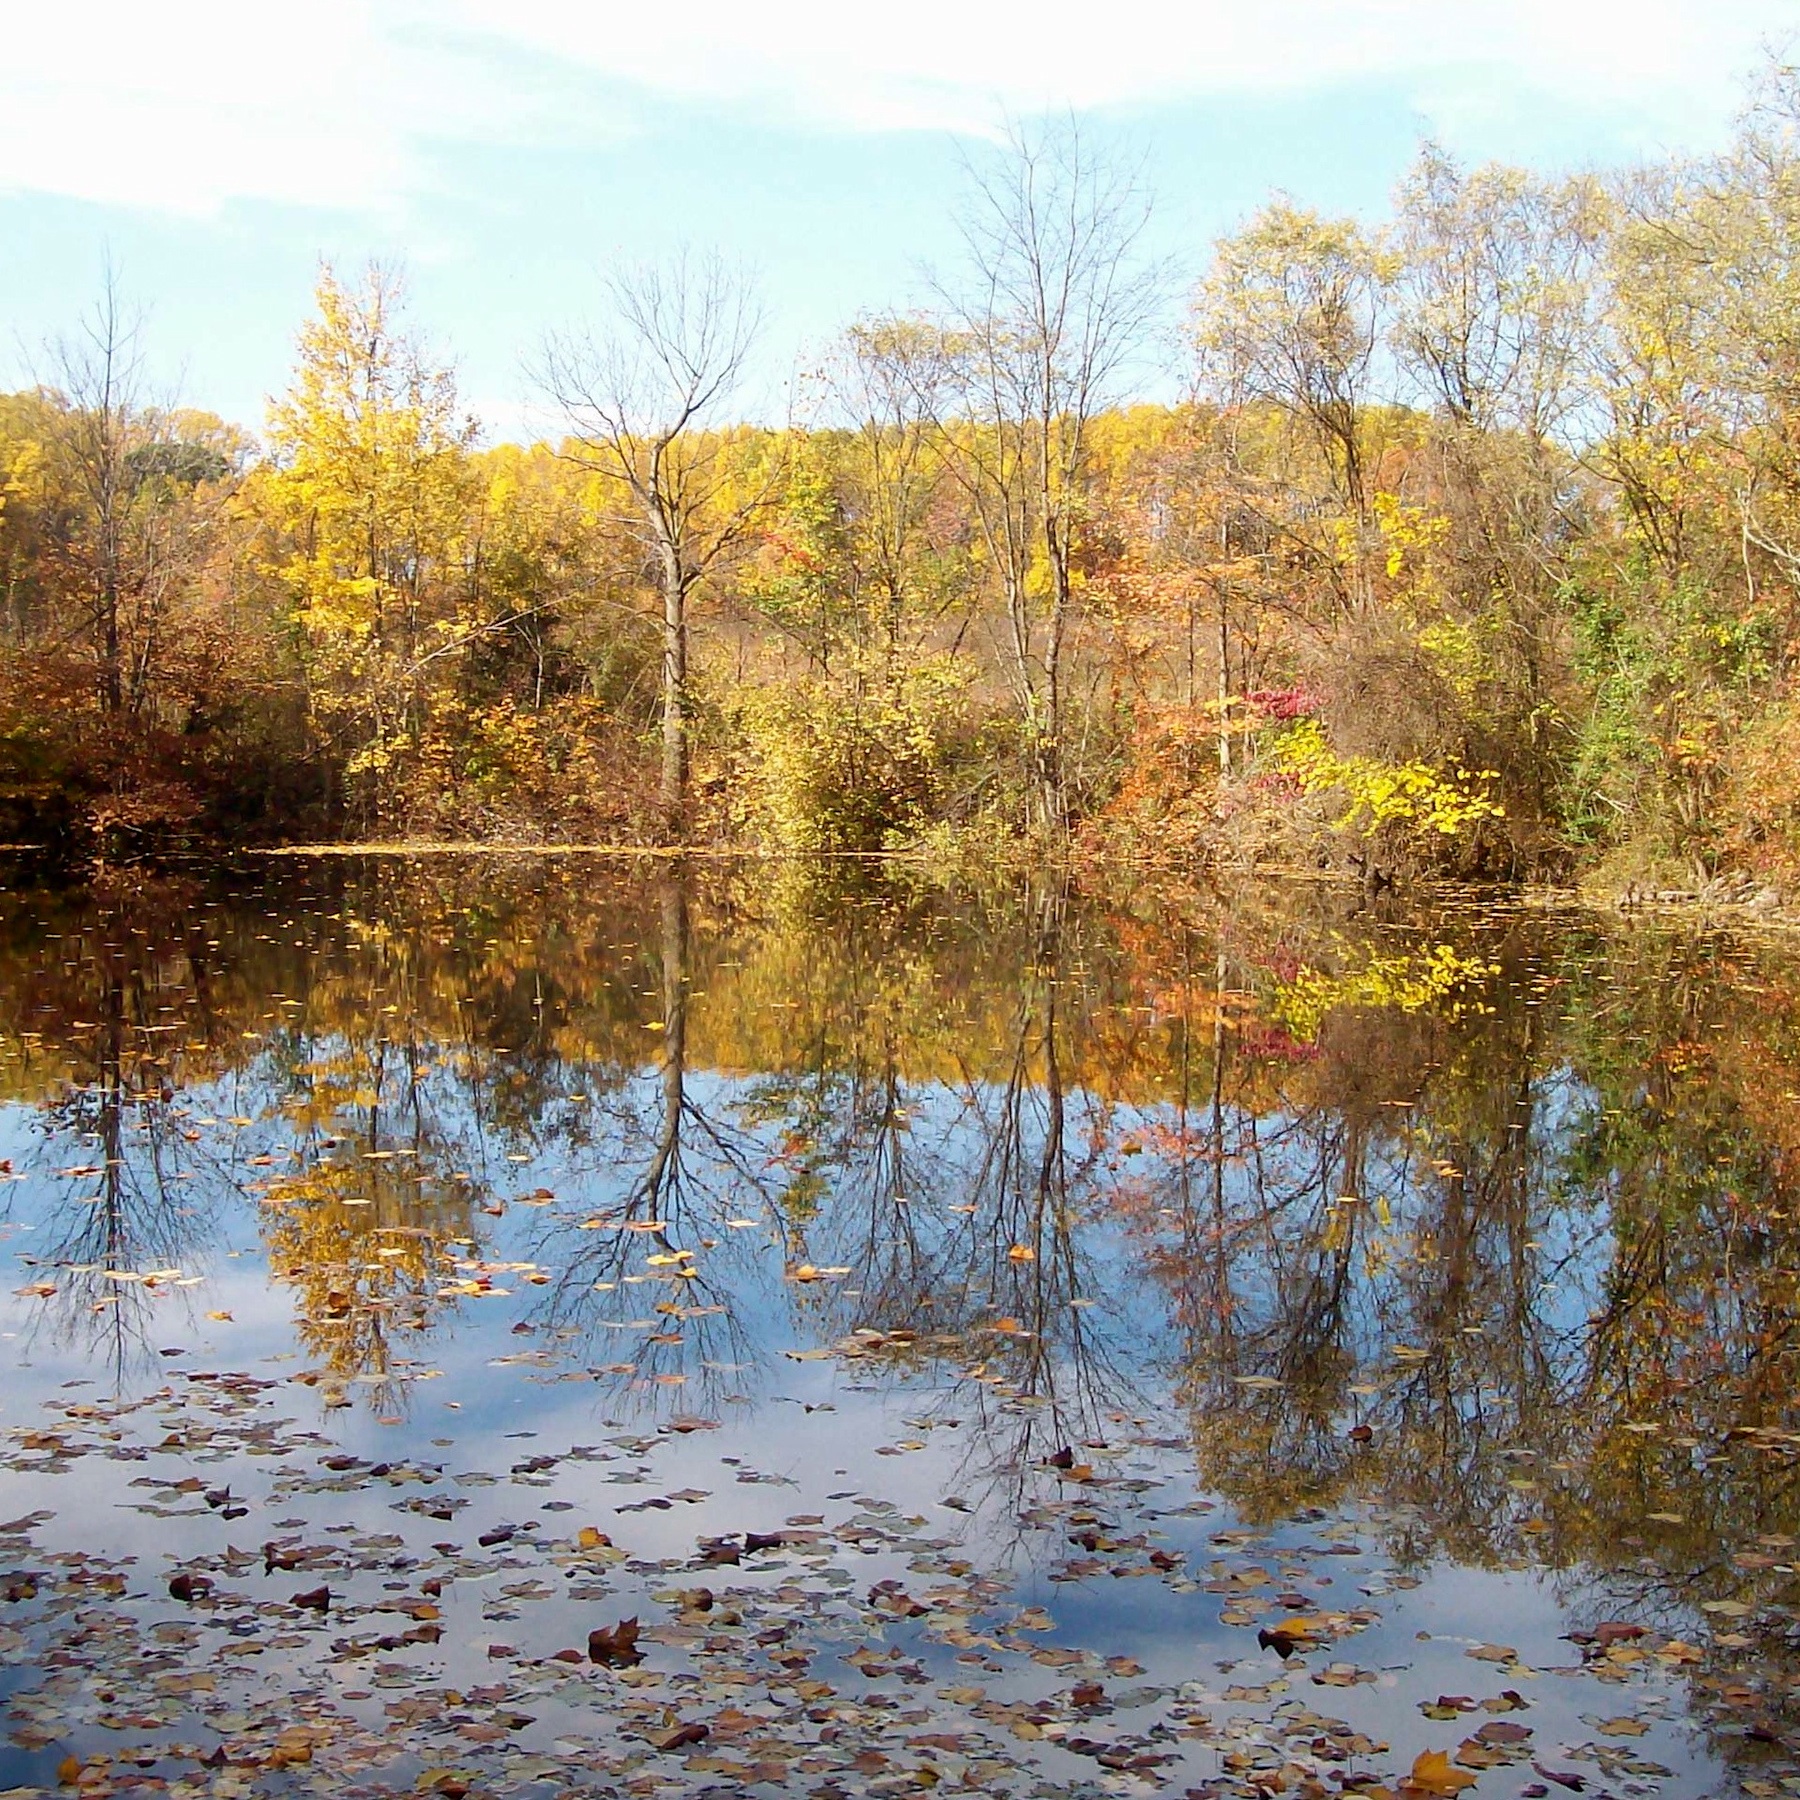
landscape, tree, water, marsh, swamp, wilderness, leaf, lake, river, pond, stream, reflection, autumn, season, wetland, bog, woodland, habitat, ecosystem, natural environment, woody plant